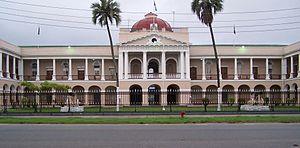
Avec un produit intérieur brut de seulement 824 dollars US par habitant en 1999, le Guyana est un des pays les plus pauvres du monde. Son économie a fait des progrès significatifs après le programme de redressement économique du président Hoyte en 1989. Comme résultat, le PIB augmenta de 6 % en 1991 après 15 années de déclin. La croissance fut constamment au-dessus de 6 % jusqu'en 1995, année durant laquelle, elle ralentit à 5,1 %. Le gouvernent reporta une croissance économique de 7,9 % en 1996, 6,2 % en 1997 et une chute à 1,3 % en 1998. La croissance en 1999 fut de 3 %. Le taux non officiel de croissance en 2005 fut de 0,5 %.